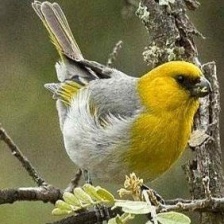
Species: PALILA
Scientific name: LOXIOIDES BAILLEUI